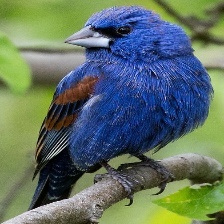
Species: BLUE GROSBEAK
Scientific name: PASSERINA CAERULEA